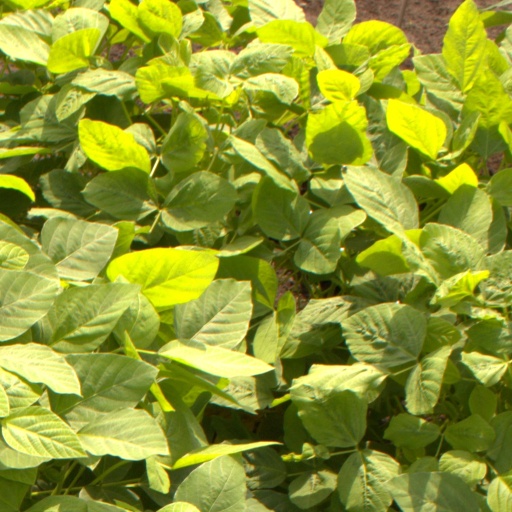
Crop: soybean